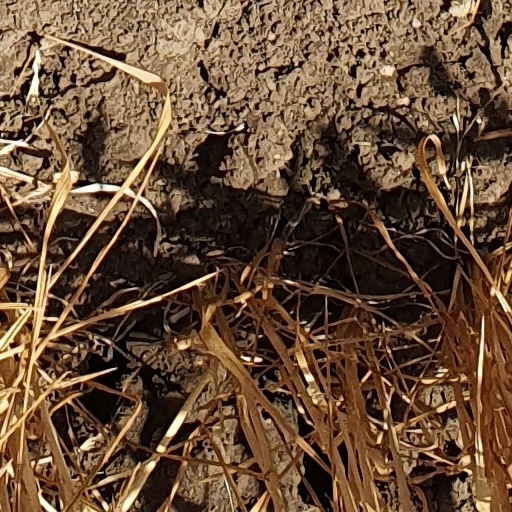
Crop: wheat